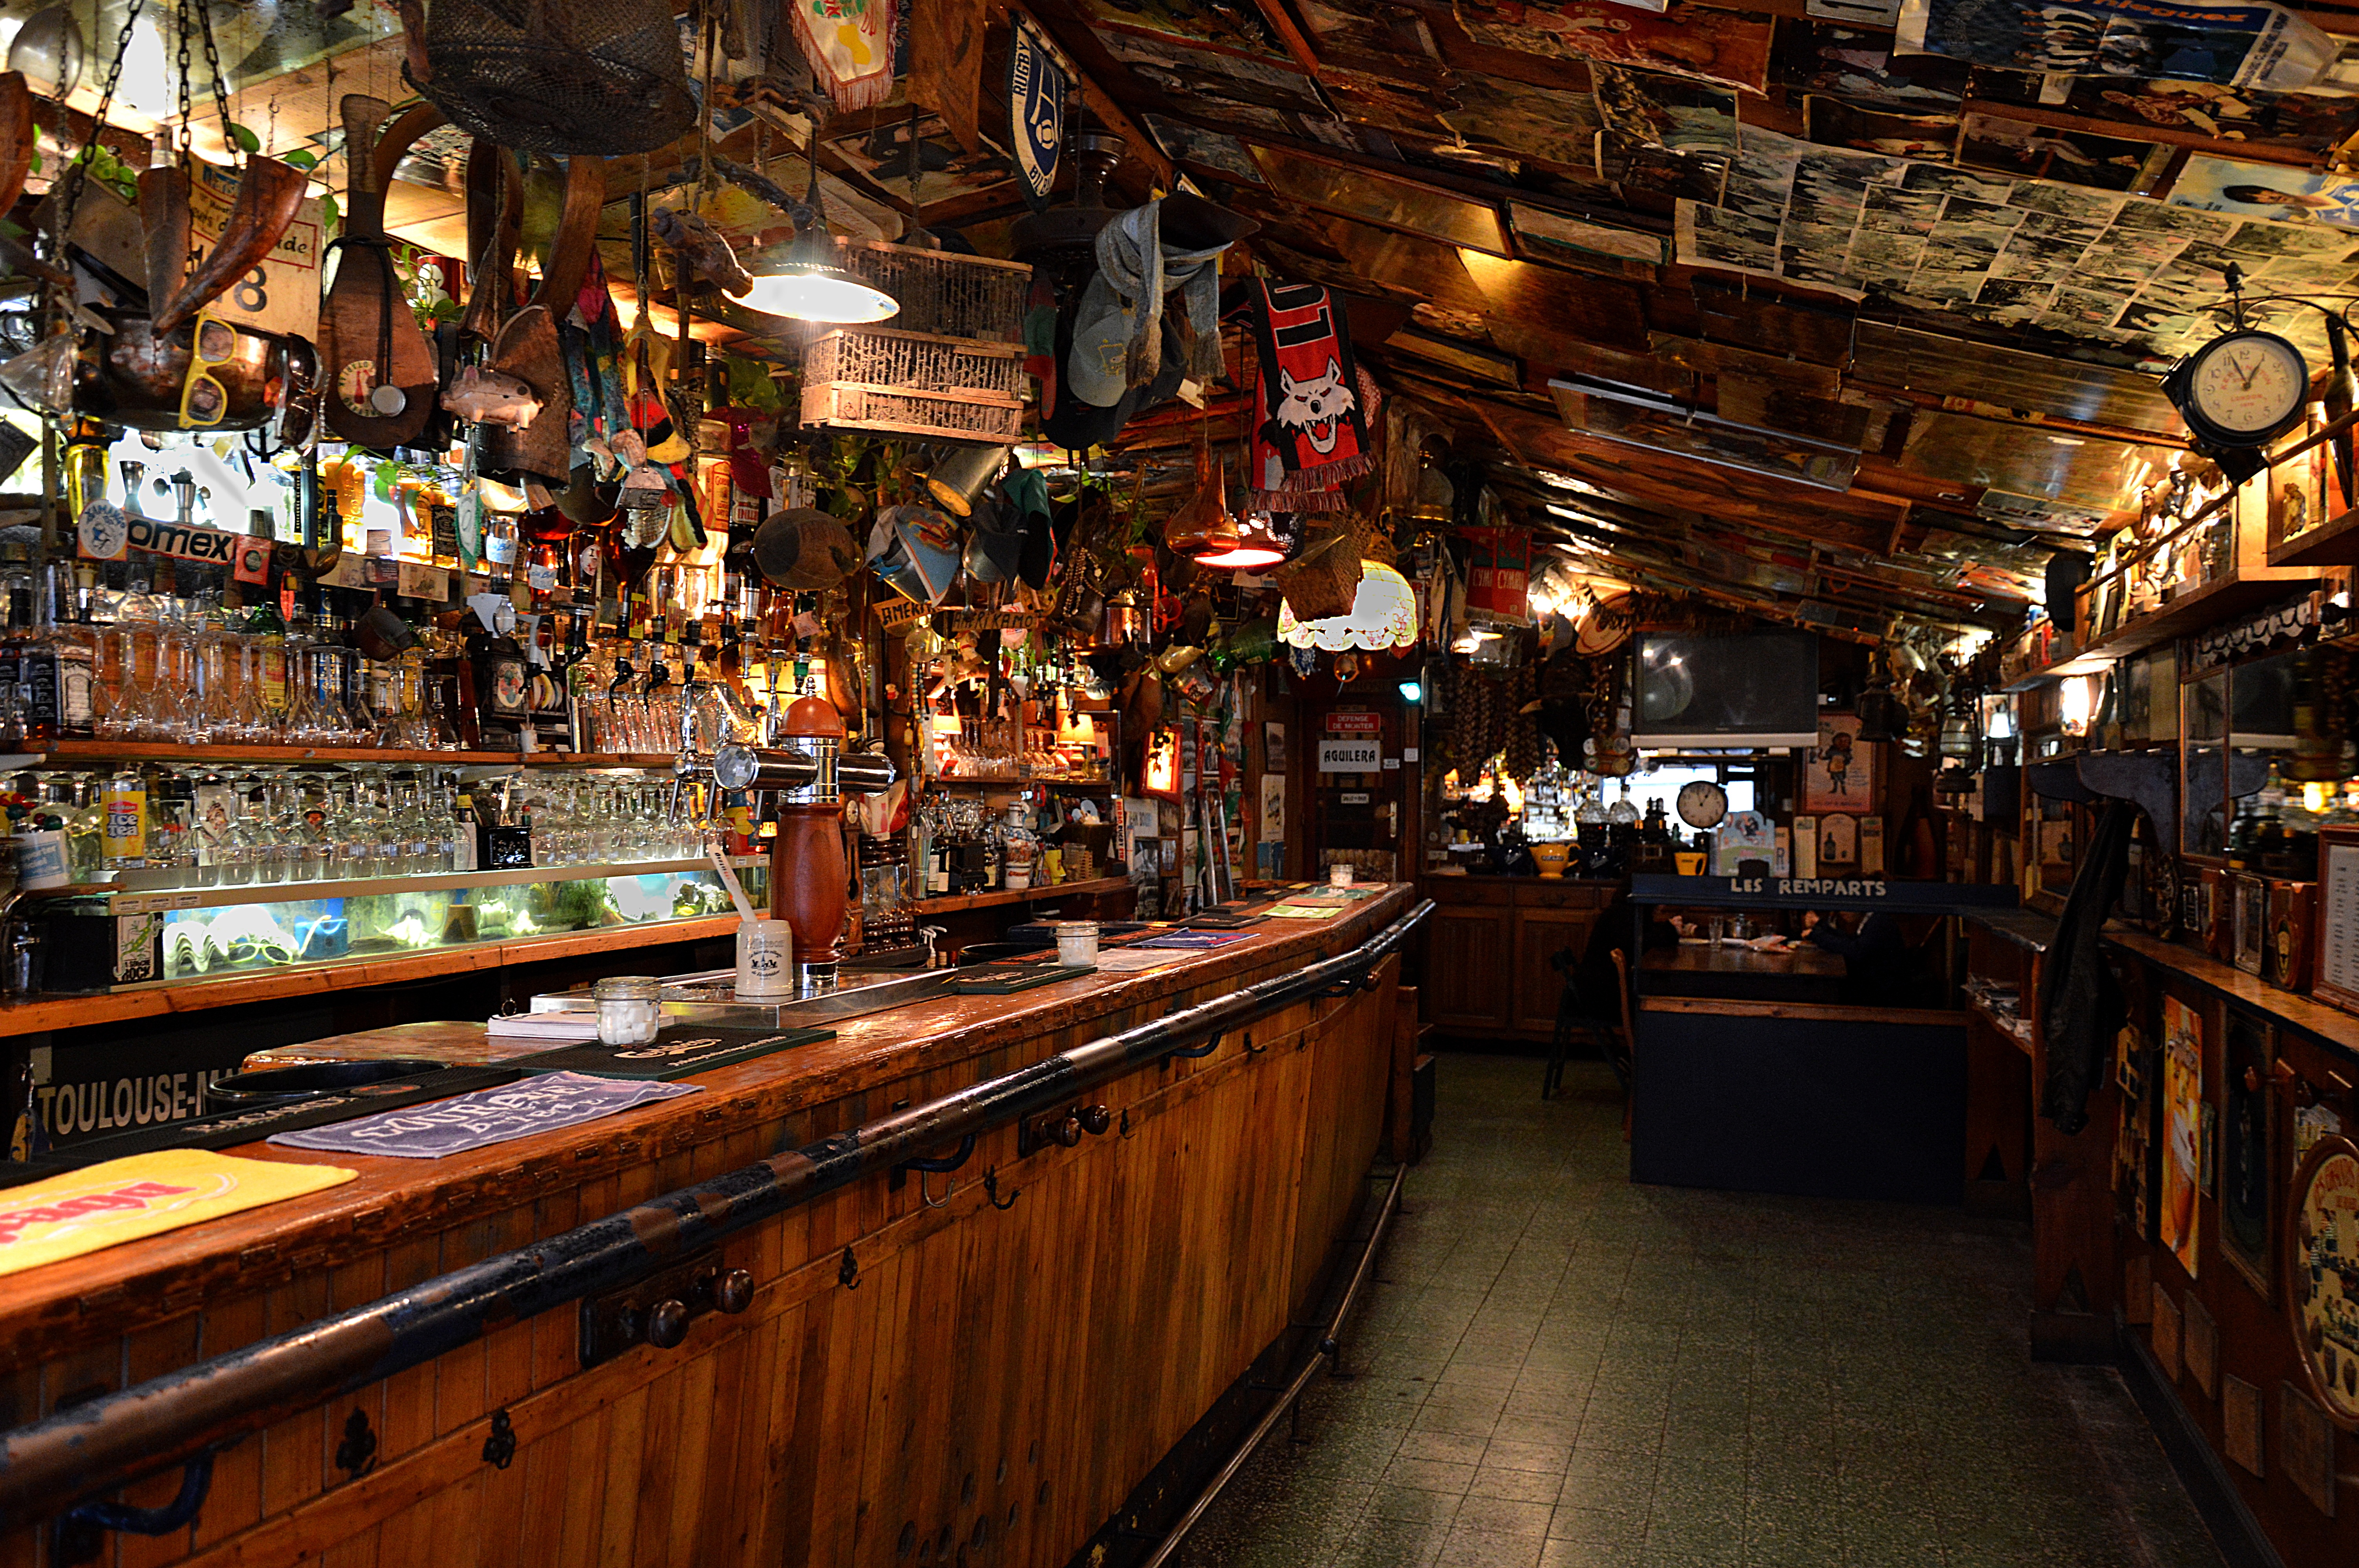
coffee, restaurant, bar, france, market, marketplace, stall, grocery store, tavern, bayonne, a pub